Nora Vargas

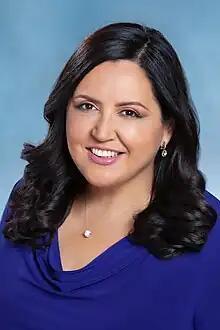
Official portrait, 2021

Nora E. Vargas (born 1970/1971) is an American politician who served on the San Diego County Board of Supervisors from 2021 to 2025, representing District 1. A member of the Democratic Party, she served as chair of the body from 2023 to 2025 and was the first immigrant and the first Latina to serve in the body.